Cadillac Fleetwood

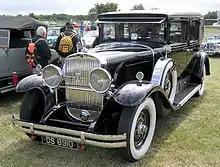
1929 Cadillac V8 series 341-B Imperial sedan or limousine, body by Fleetwood

Lawrence P. Fisher was one of the seven brothers most closely involved with Cadillac in its early years. In 1916, he joined the Fisher Body Company, which had been formed by two of his brothers in 1908. Larry (as people knew him) was instrumental among the Fisher brothers in bringing the Fisher enterprise under the General Motors umbrella in 1919. In May 1925, Alfred P. Sloan, then the head of General Motors, appointed Fisher as Cadillac General Manager, an office he retained through 1934. Fisher immediately went to work adding exclusive, custom bodies to the Cadillac range. Thus, he oversaw the purchase of the Fleetwood Metal Body Company by Fisher in September 1925.